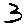
Label: 3